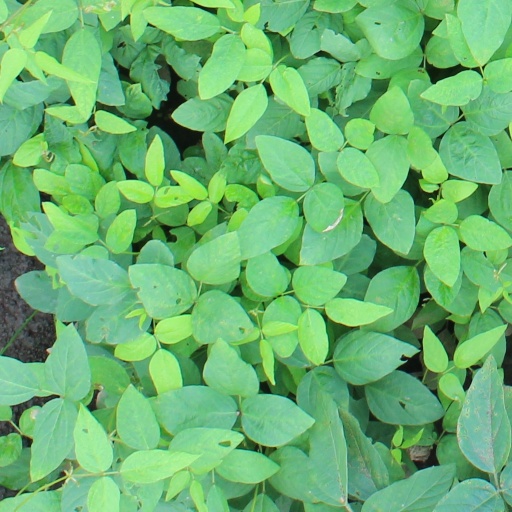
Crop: soybean